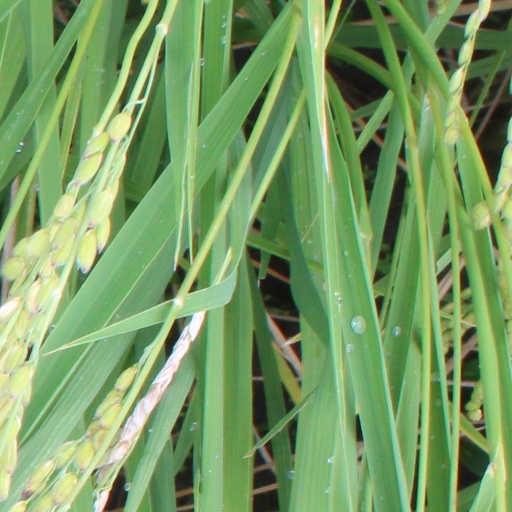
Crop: rice